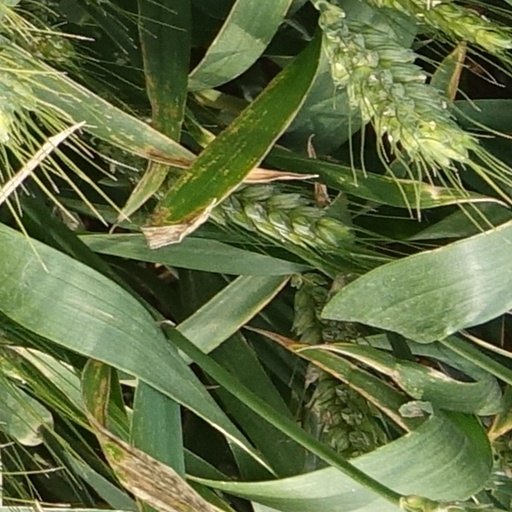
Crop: wheat